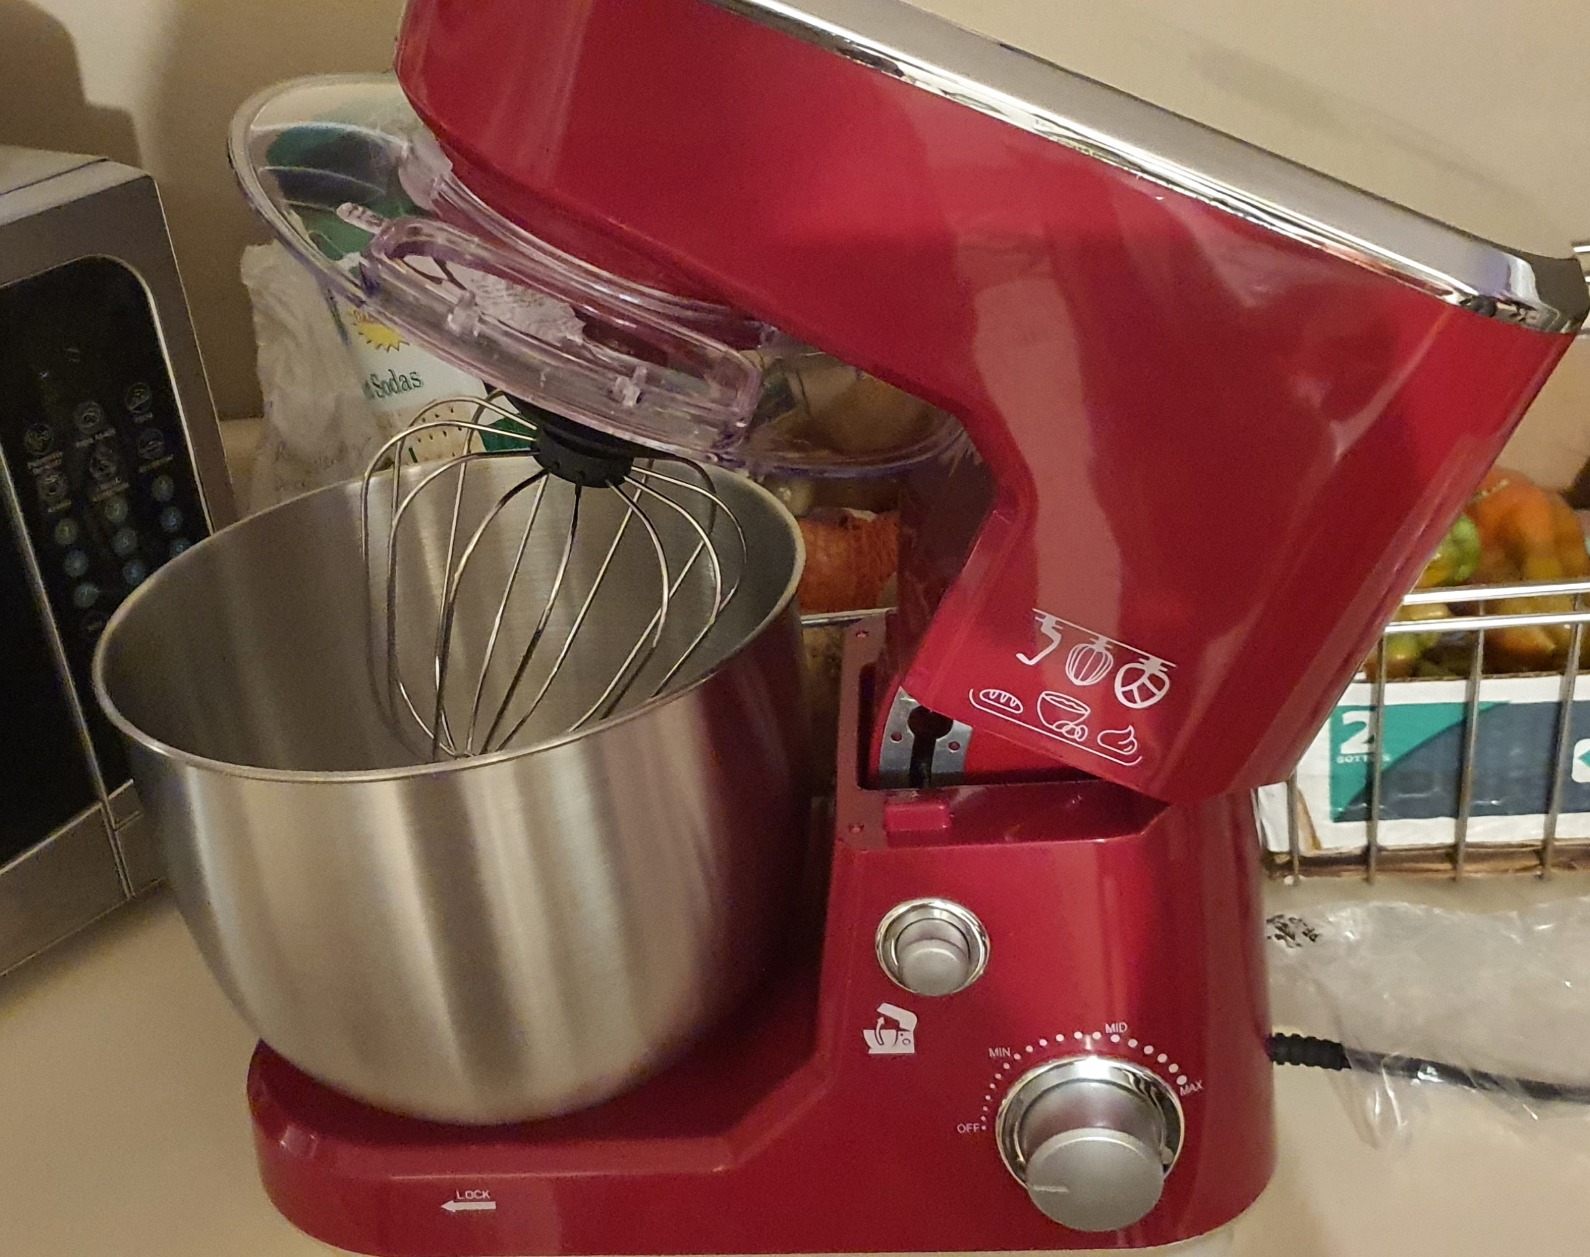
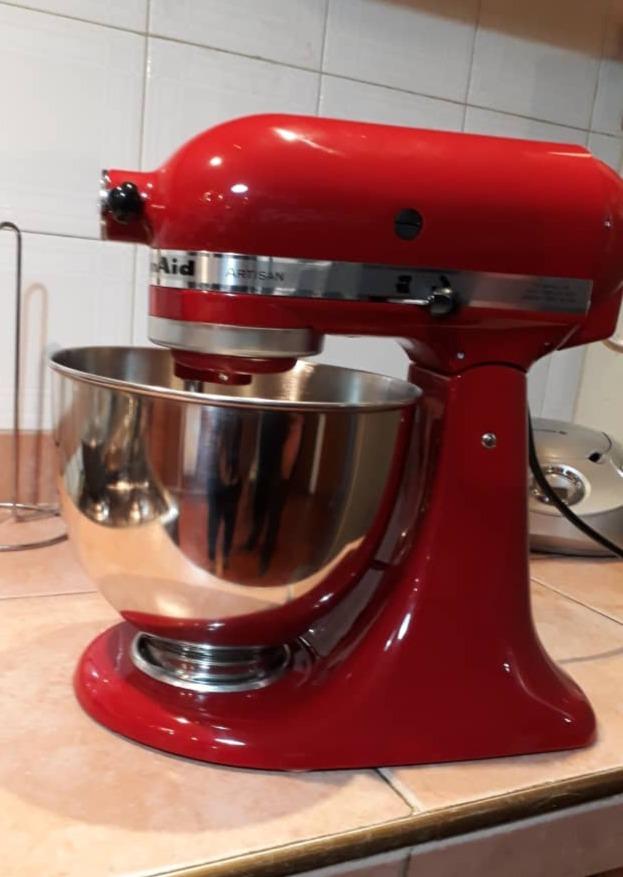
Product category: items_mixer
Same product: no